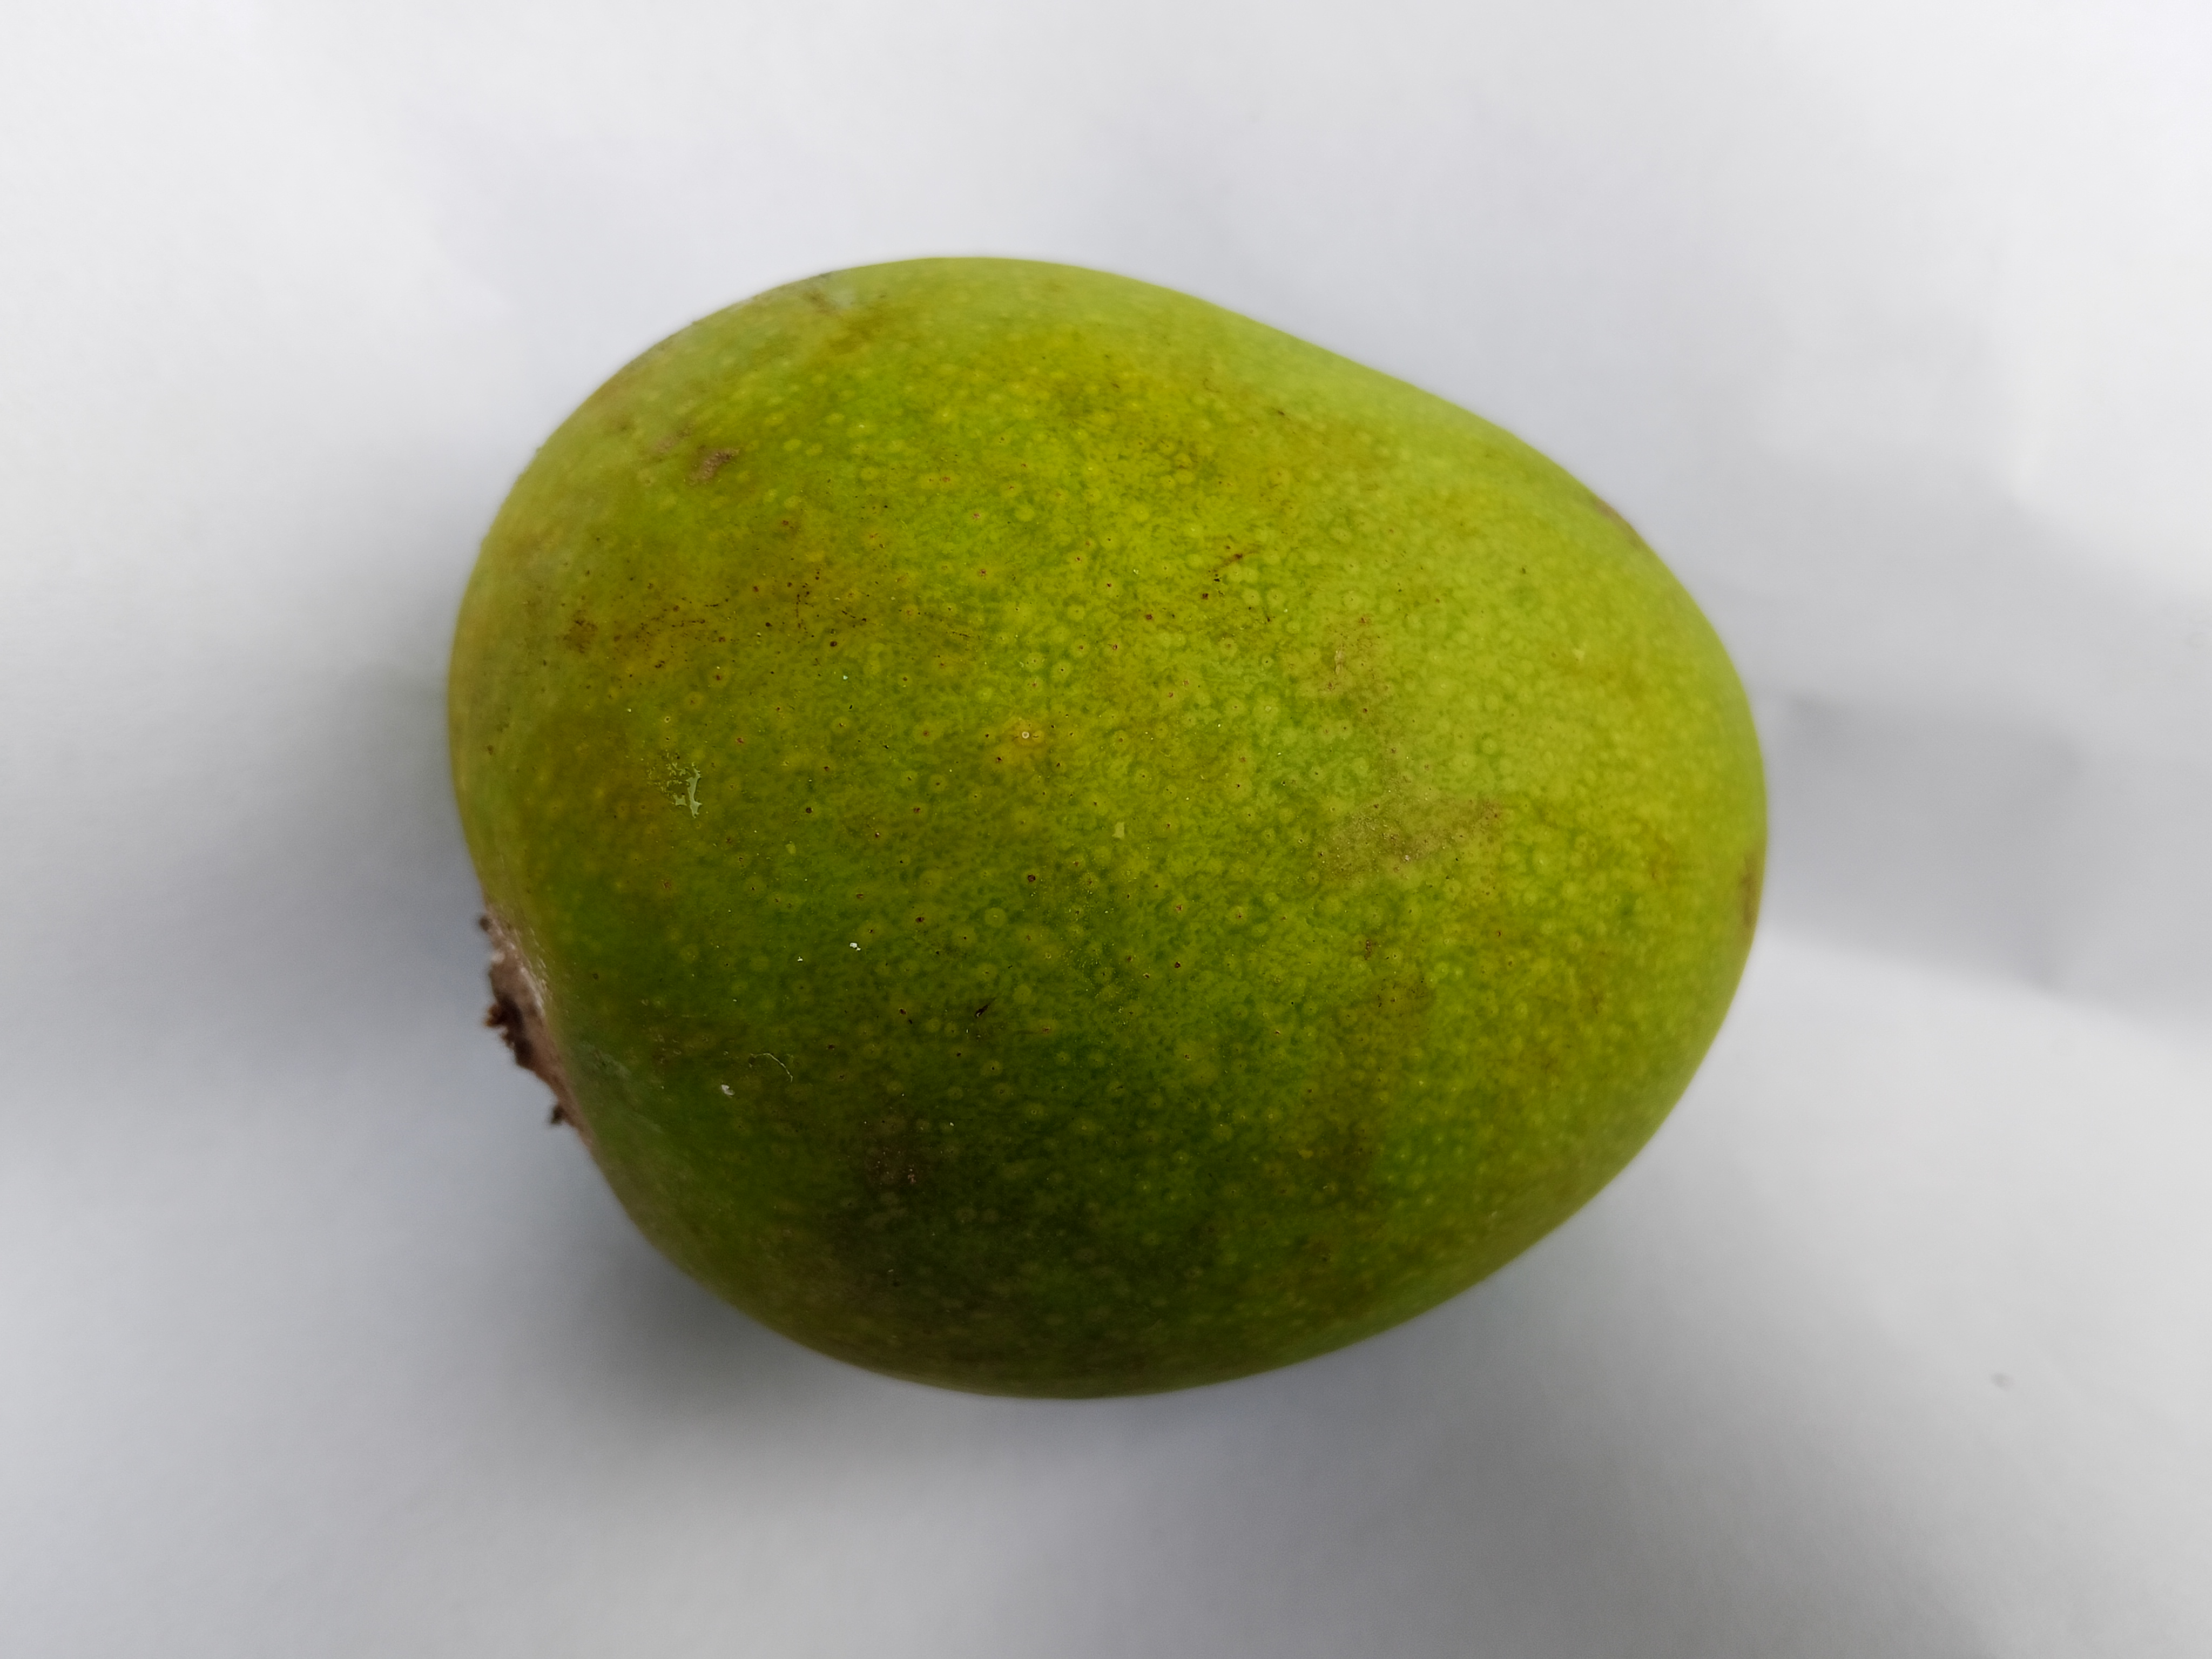
Mango variety: Himsagar